South Park Rally

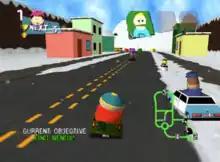
The player using Eric Cartman in an early race through the town. Clockwise from top left: the player's ranking, available power-ups, the track's map, and the next objective.

Gameplay in "South Park Rally" is divided into three game modes: championship, arcade, and multiplayer. Up to 27 playable characters are available depending on which console version is played.